Soho, West Midlands

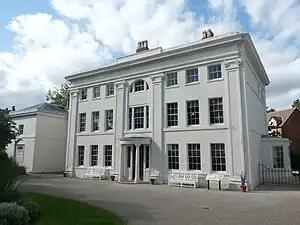
Soho House

Industrialist Matthew Boulton opened his "Soho Manufactory" (an early factory) there in 1761. Boulton himself resided at Soho House, now a community museum of the Birmingham Museums & Art Gallery run by Birmingham City Council.